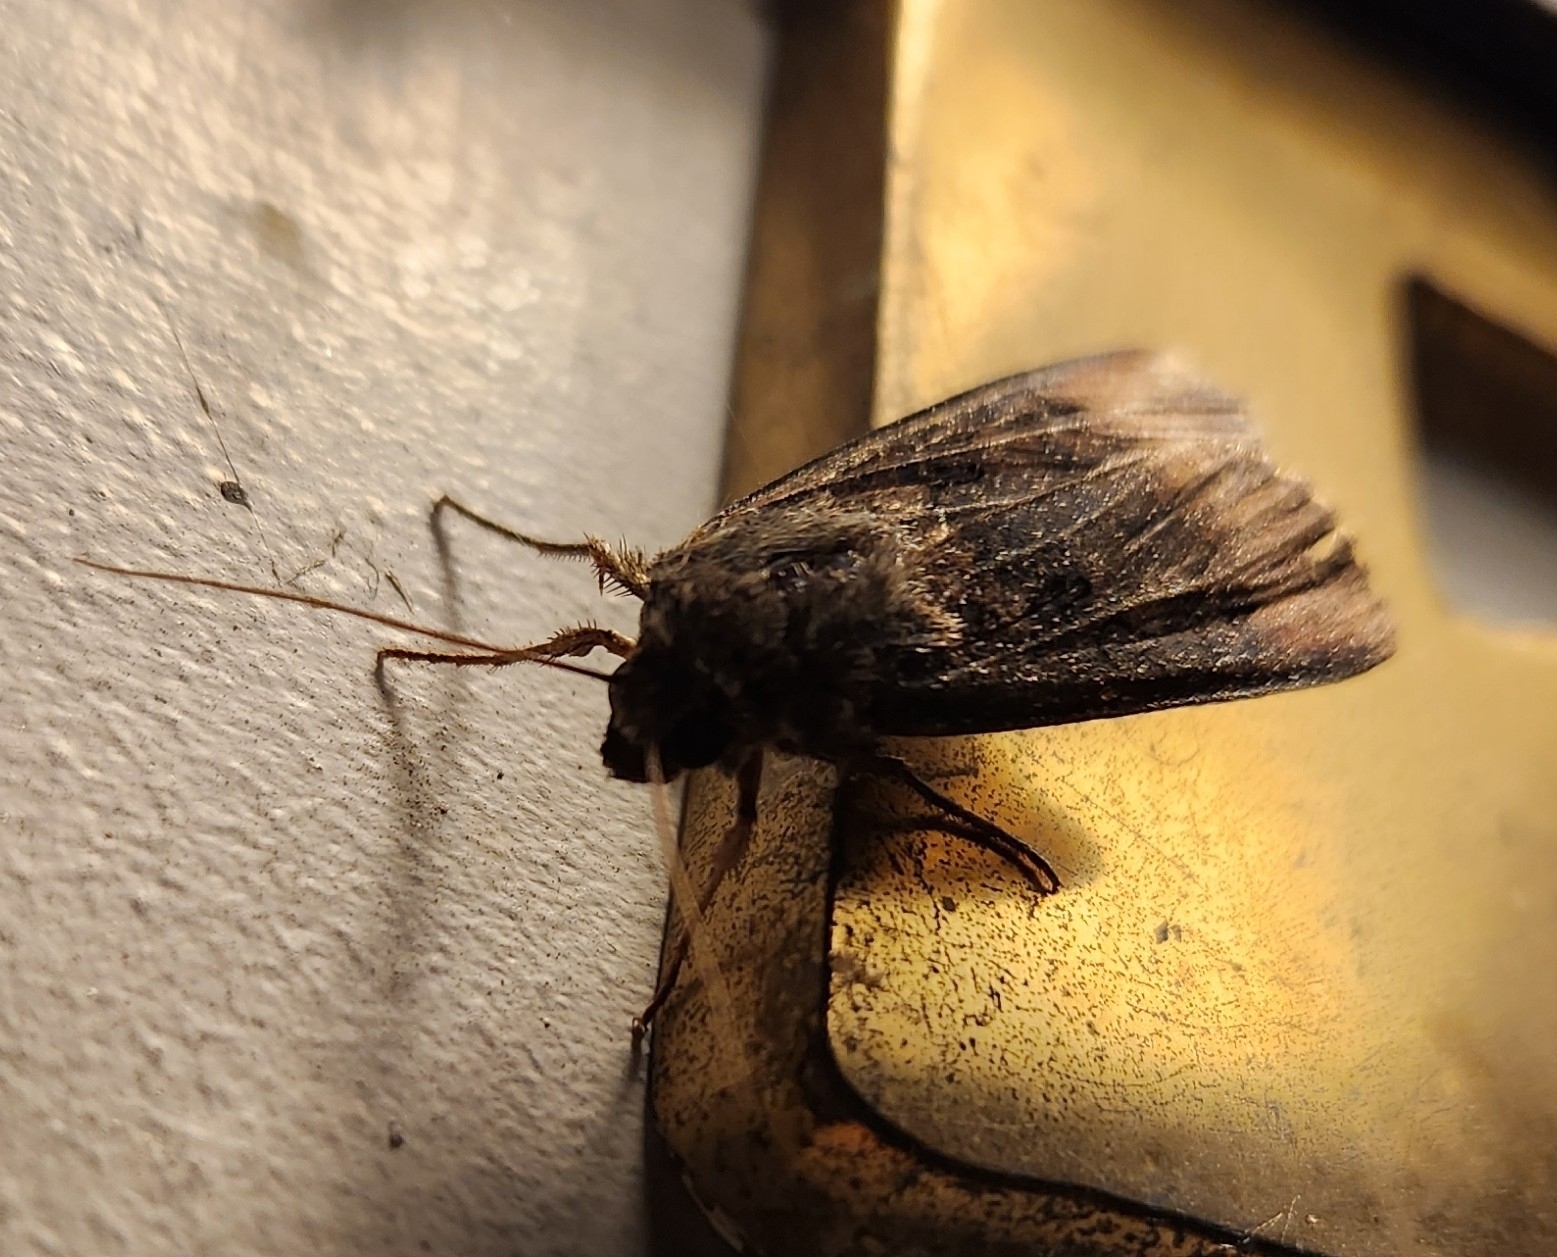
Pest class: cutworms